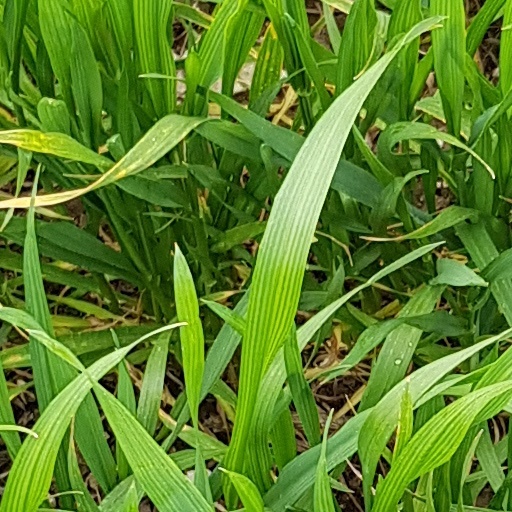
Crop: wheat